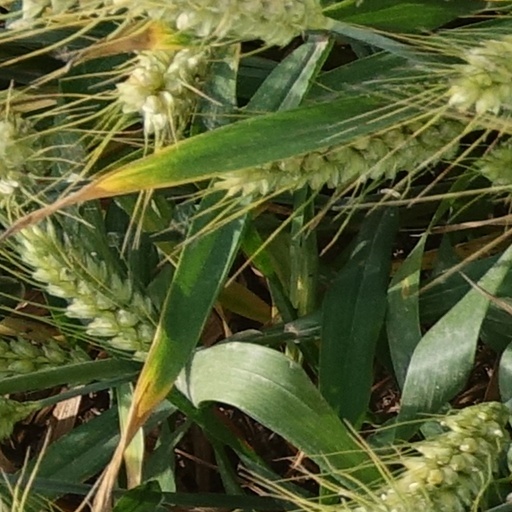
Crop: wheat